Jo-Wilfried Tsonga

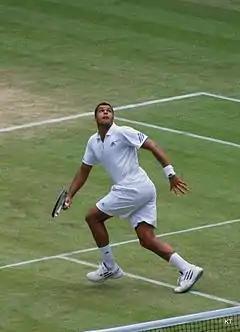
Tsonga running backwards looking to hit an overhead.

At the 2011 Wimbledon Championships, Tsonga defeated Go Soeda, Grigor Dimitrov, Fernando González, and David Ferrer. In the quarterfinals, he stunned the Centre Court crowd by coming from two sets down to defeat Roger Federer. This handed Federer his first loss in a Grand Slam after leading two sets to love, while handing Tsonga only his second win in coming back from two sets down. In the semifinals, however, despite serving for the first set and saving three match points in the third-set tiebreak, he eventually lost to second seed and eventual champion Novak Djokovic in four sets.